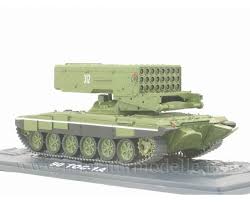
Label: Self Propelled Artillery